Euronext Amsterdam

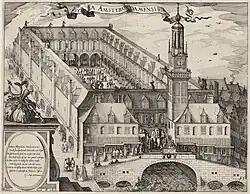
Engraving depicting the Amsterdam Stock Exchange, built by Hendrik de Keyser 1608-11 on The Rokin

The Amsterdam Bourse, an open-air venue, was created as a commodity exchange in 1530 and rebuilt in 1608. Rather than being a bazaar where goods were traded intermittently, exchanges had the advantage of being a regularly meeting market, which enabled traders to become more specialized and engage in more complicated transactions. As early as the middle of the sixteenth century, people in Amsterdam speculated in grain and, somewhat later, in herring, spices, whale-oil, and even tulips. The Amsterdam Bourse in particular was the place where this kind of business was carried on. This institution began as an open-air market in Warmoestreet, later moved for a while to the 'New Bridge' (Nieuwe Brug). Early trading in Amsterdam in the early 16th century (1560s–1611) largely occurred by the Nieuwe Brug bridge, which crosses the Damrak near Amsterdam Harbor. Its proximity to the harbor and incoming mail made it a sensible location for traders to be the first to get the latest commercial news. Trading also flourished in the 'church square' near the Oude Kerk.